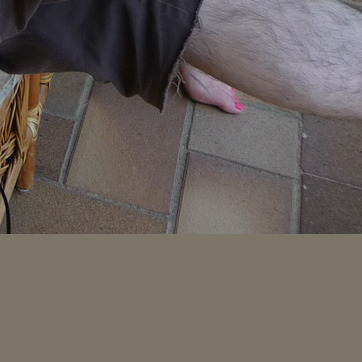
Material: tile